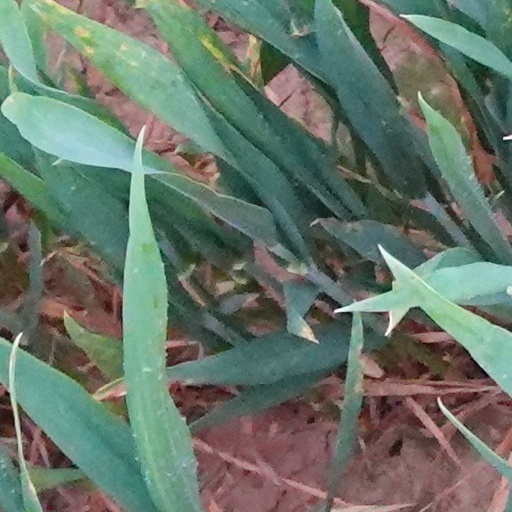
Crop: wheat